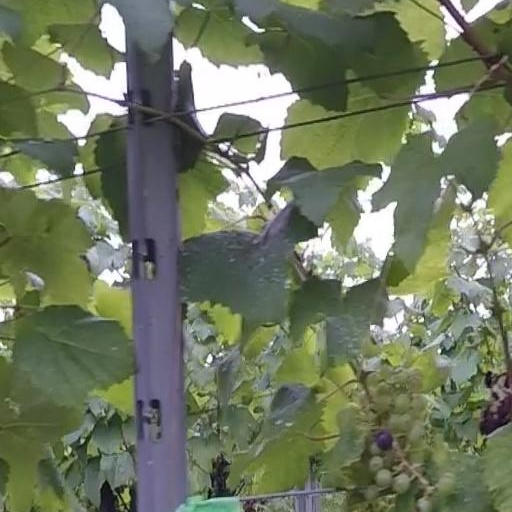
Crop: grape